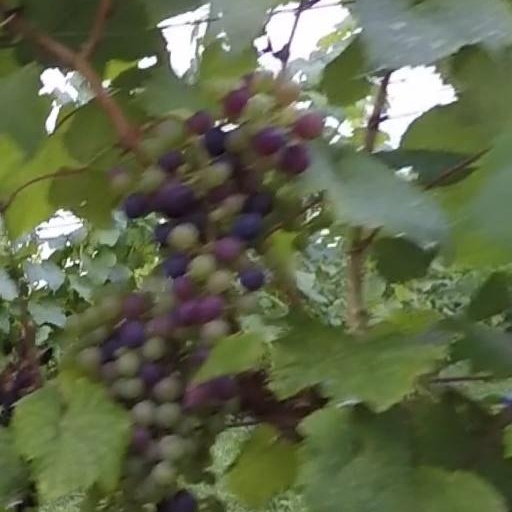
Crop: grape